The Golden Gallows

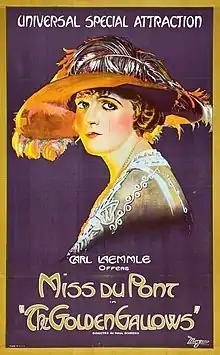
Poster

The Golden Gallows is a 1922 American silent drama film directed by Paul Scardon and starring Miss DuPont. It was produced and distributed by the Universal Film Manufacturing Company. It is not known whether the film currently survives.